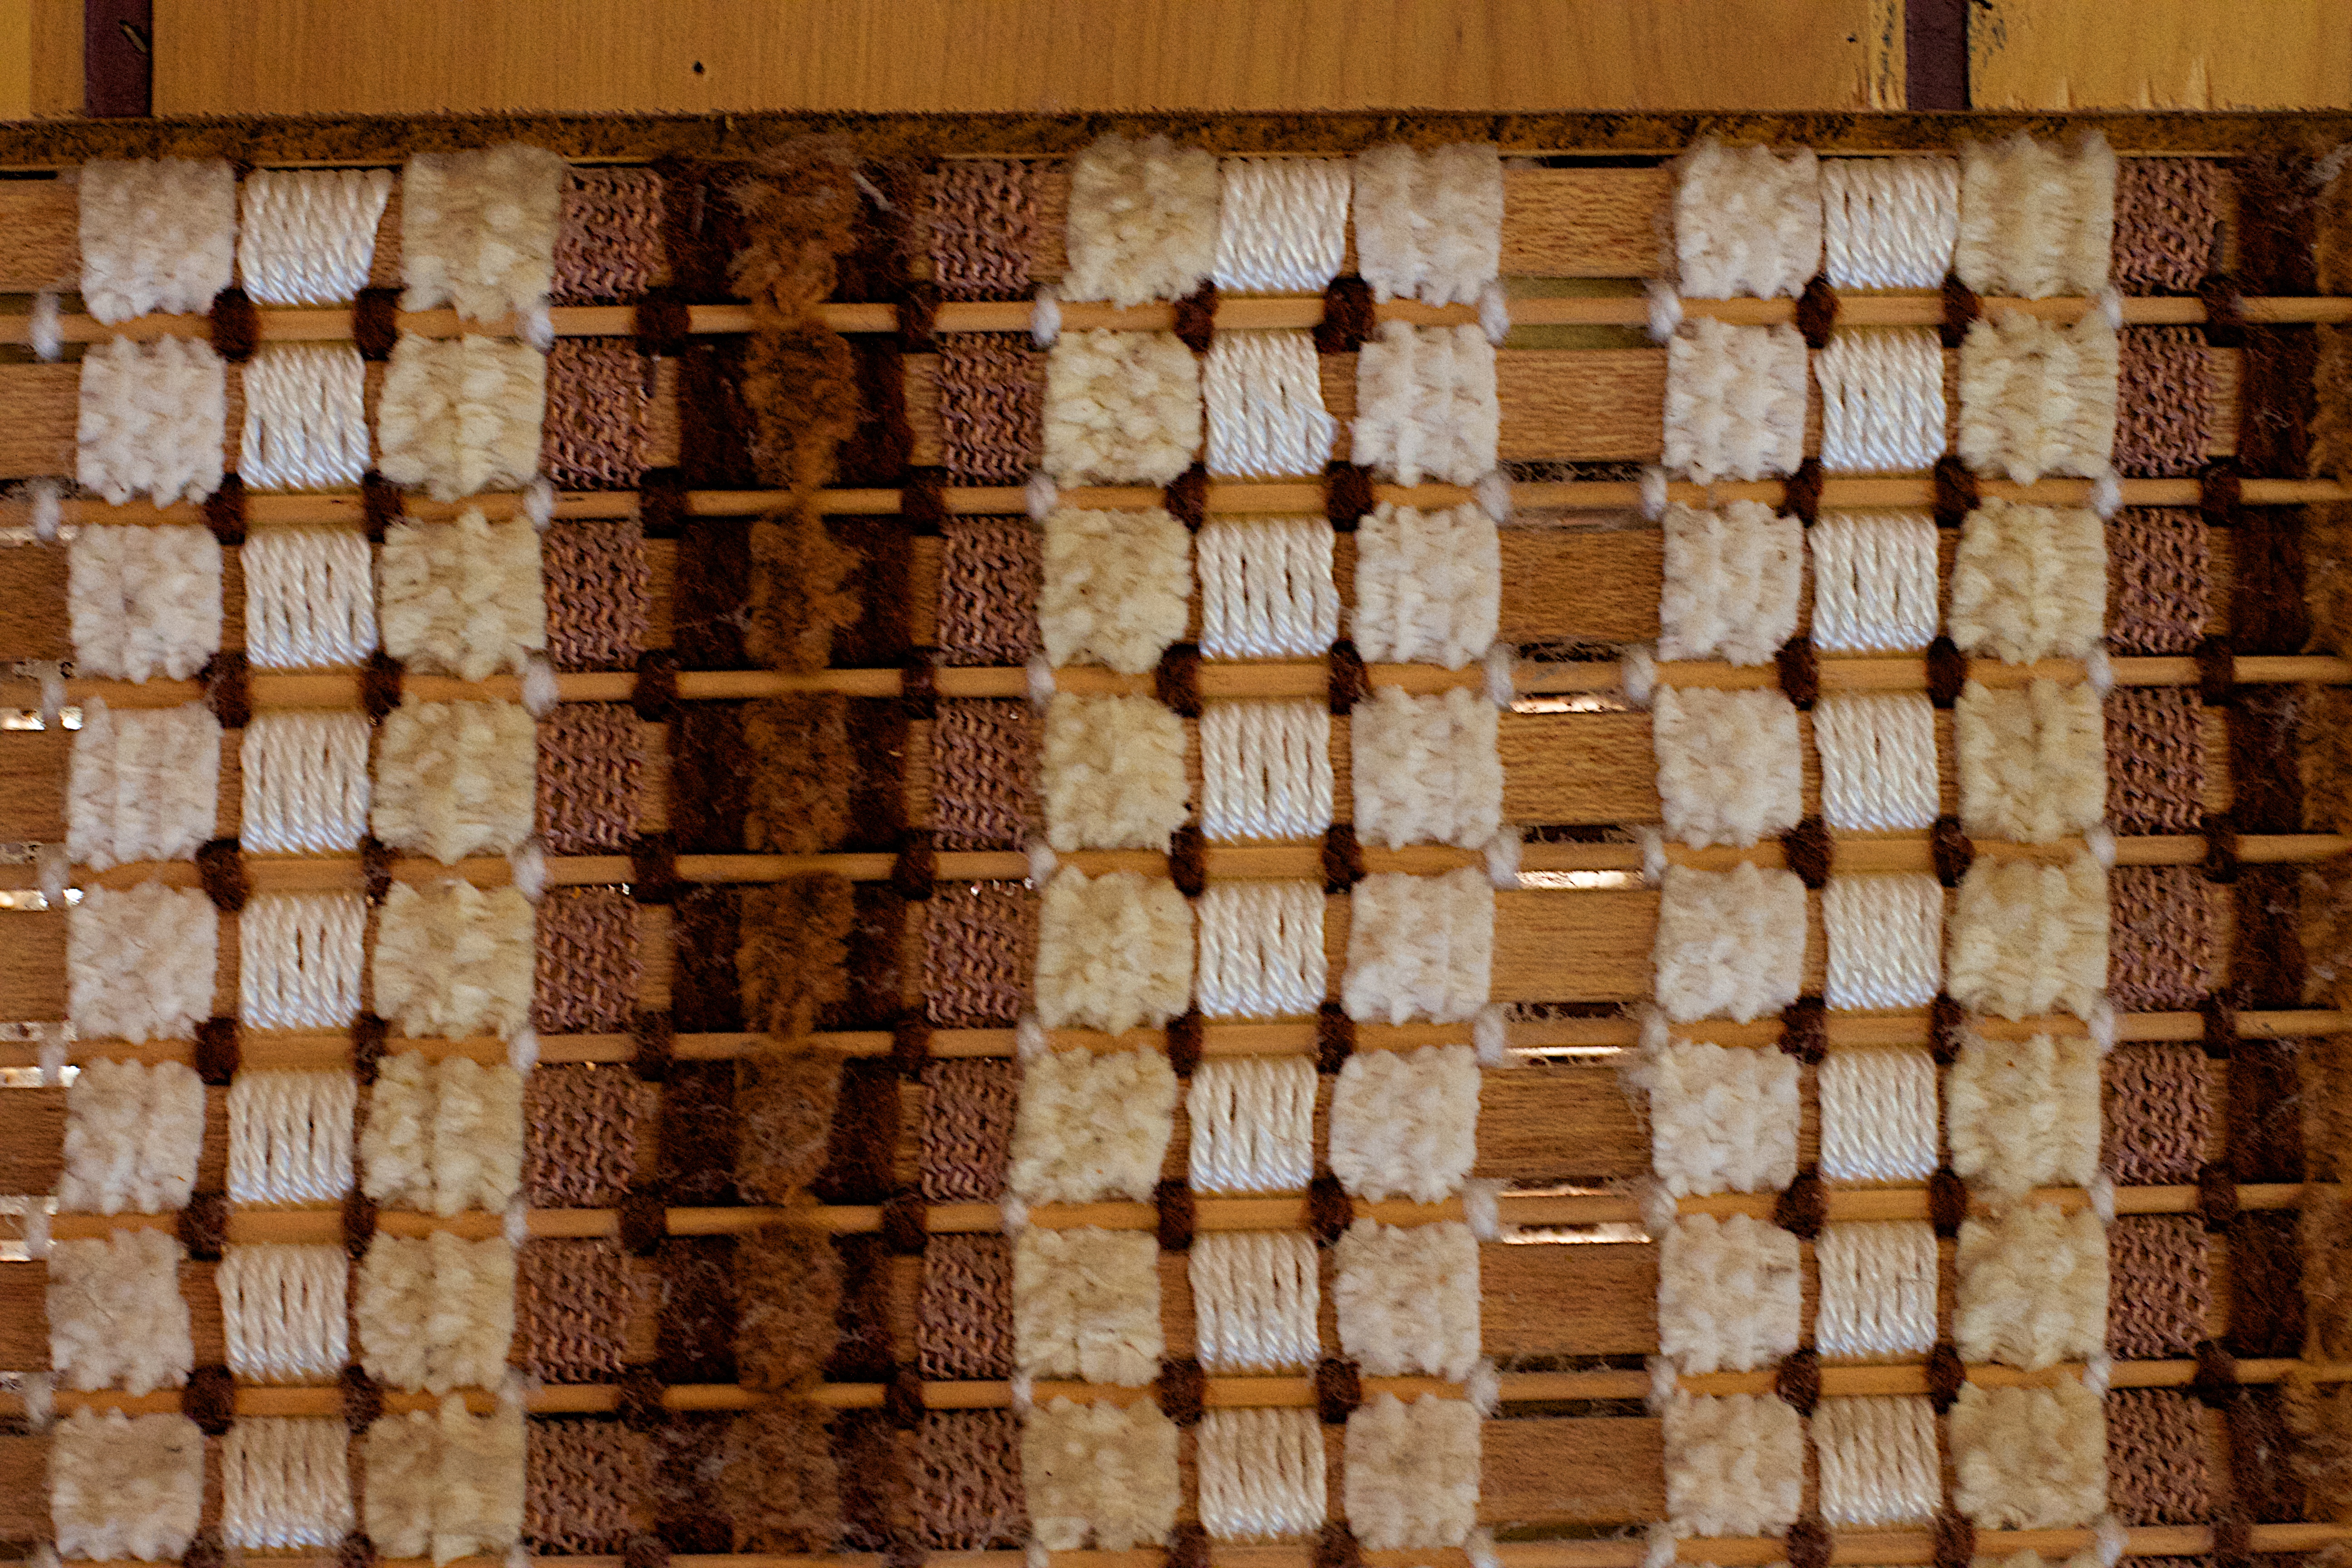
wood, texture, floor, wall, pattern, tile, brick, material, interior design, art, design, hardwood, mosaic, brickwork, flooring, window covering, wood stain